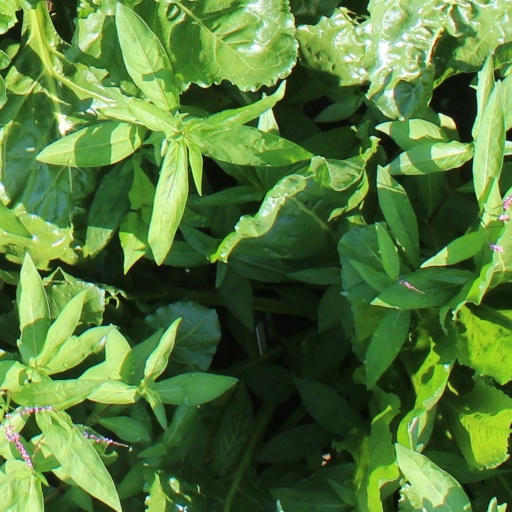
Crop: sugar beet